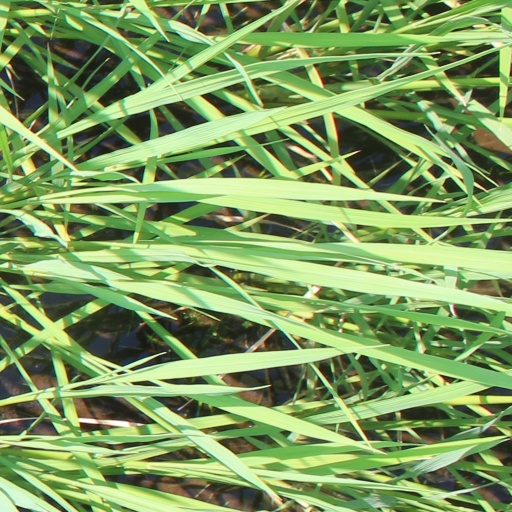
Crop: rice